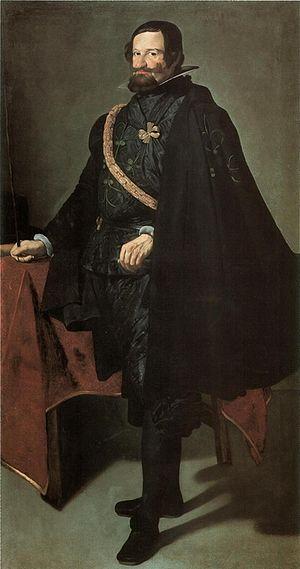
Le Comte-Duc d'Olivares fut peint par Diego Velázquez vers 1625 et est conservé dans la collection particulière de Collection José Luis Varez-Fisa à Madrid.
Liste des tableaux de Diego Vélasquez.